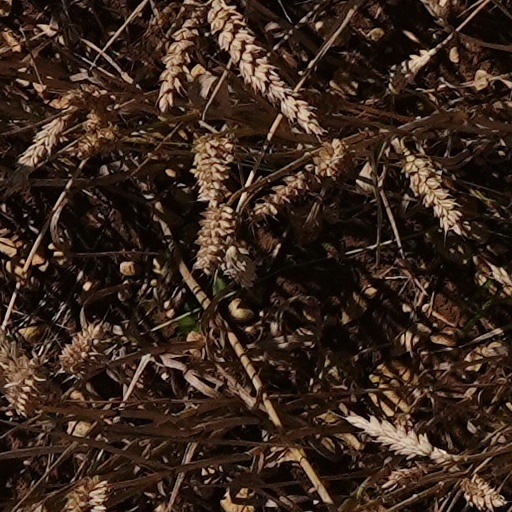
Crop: wheat